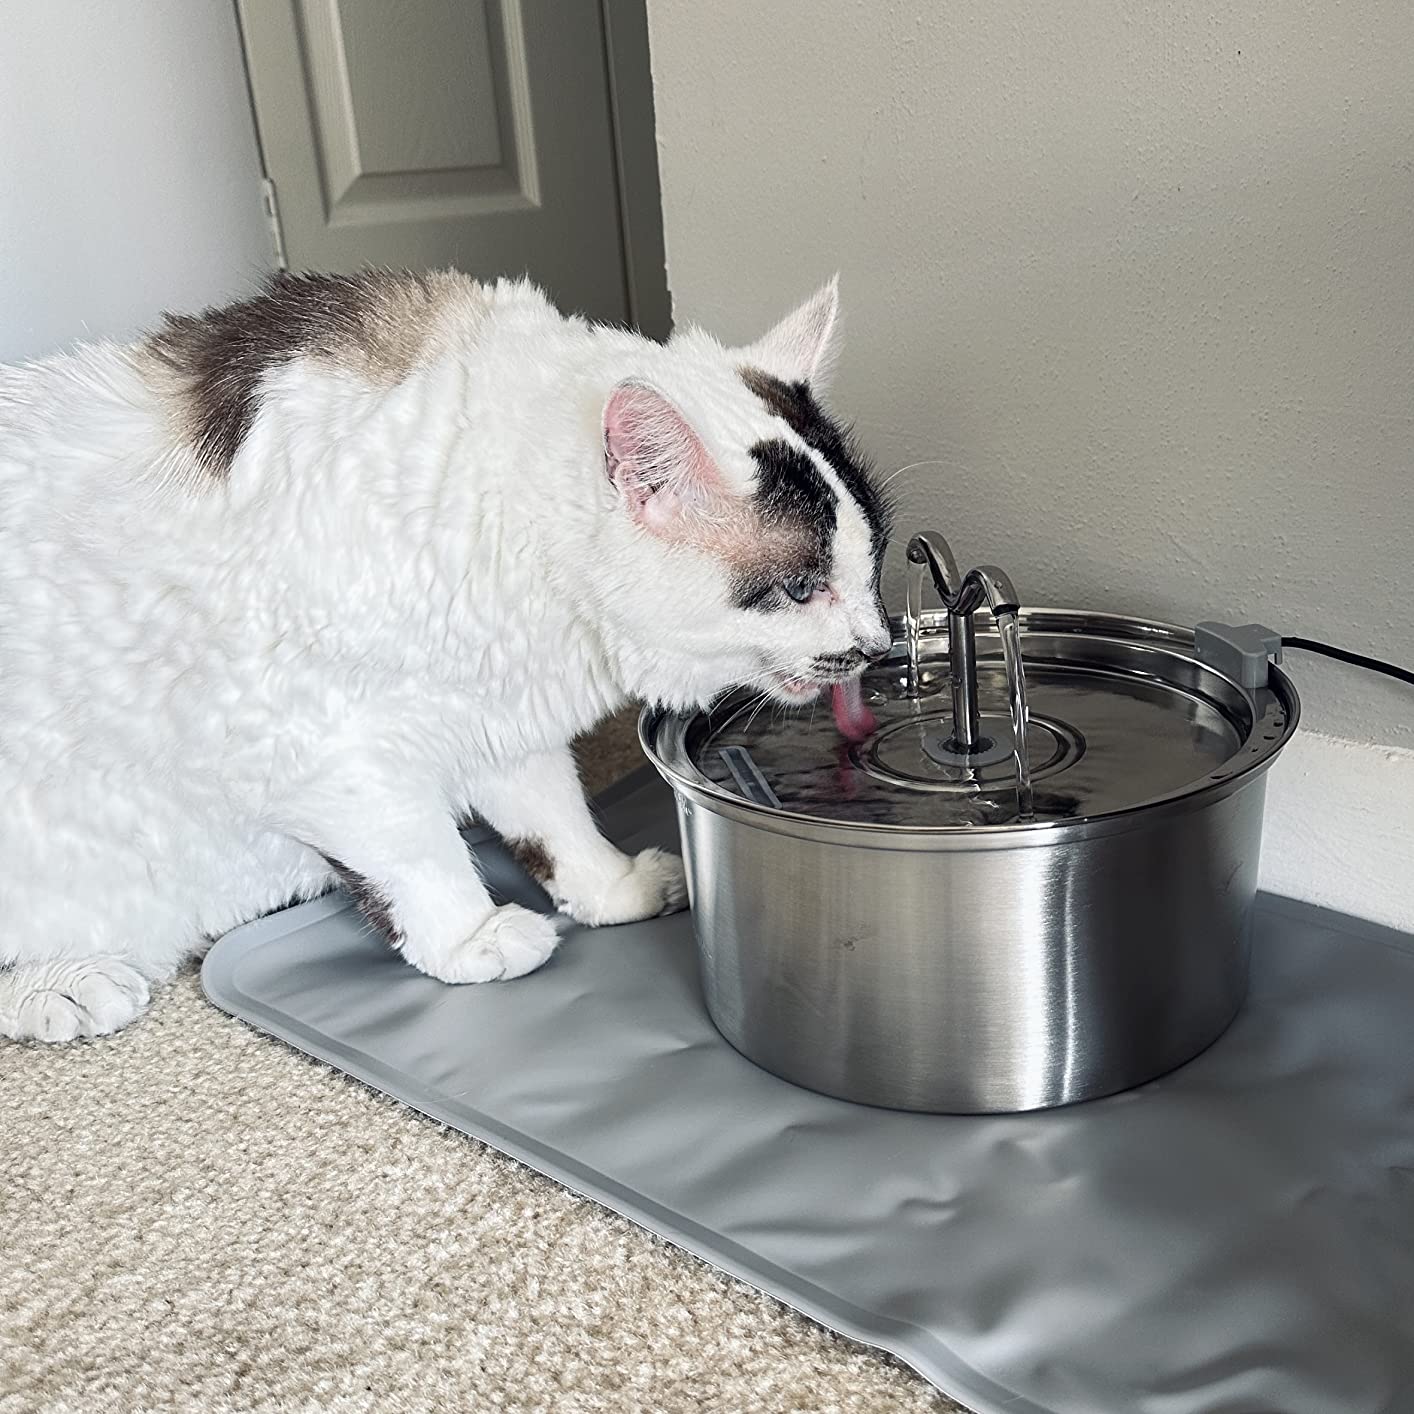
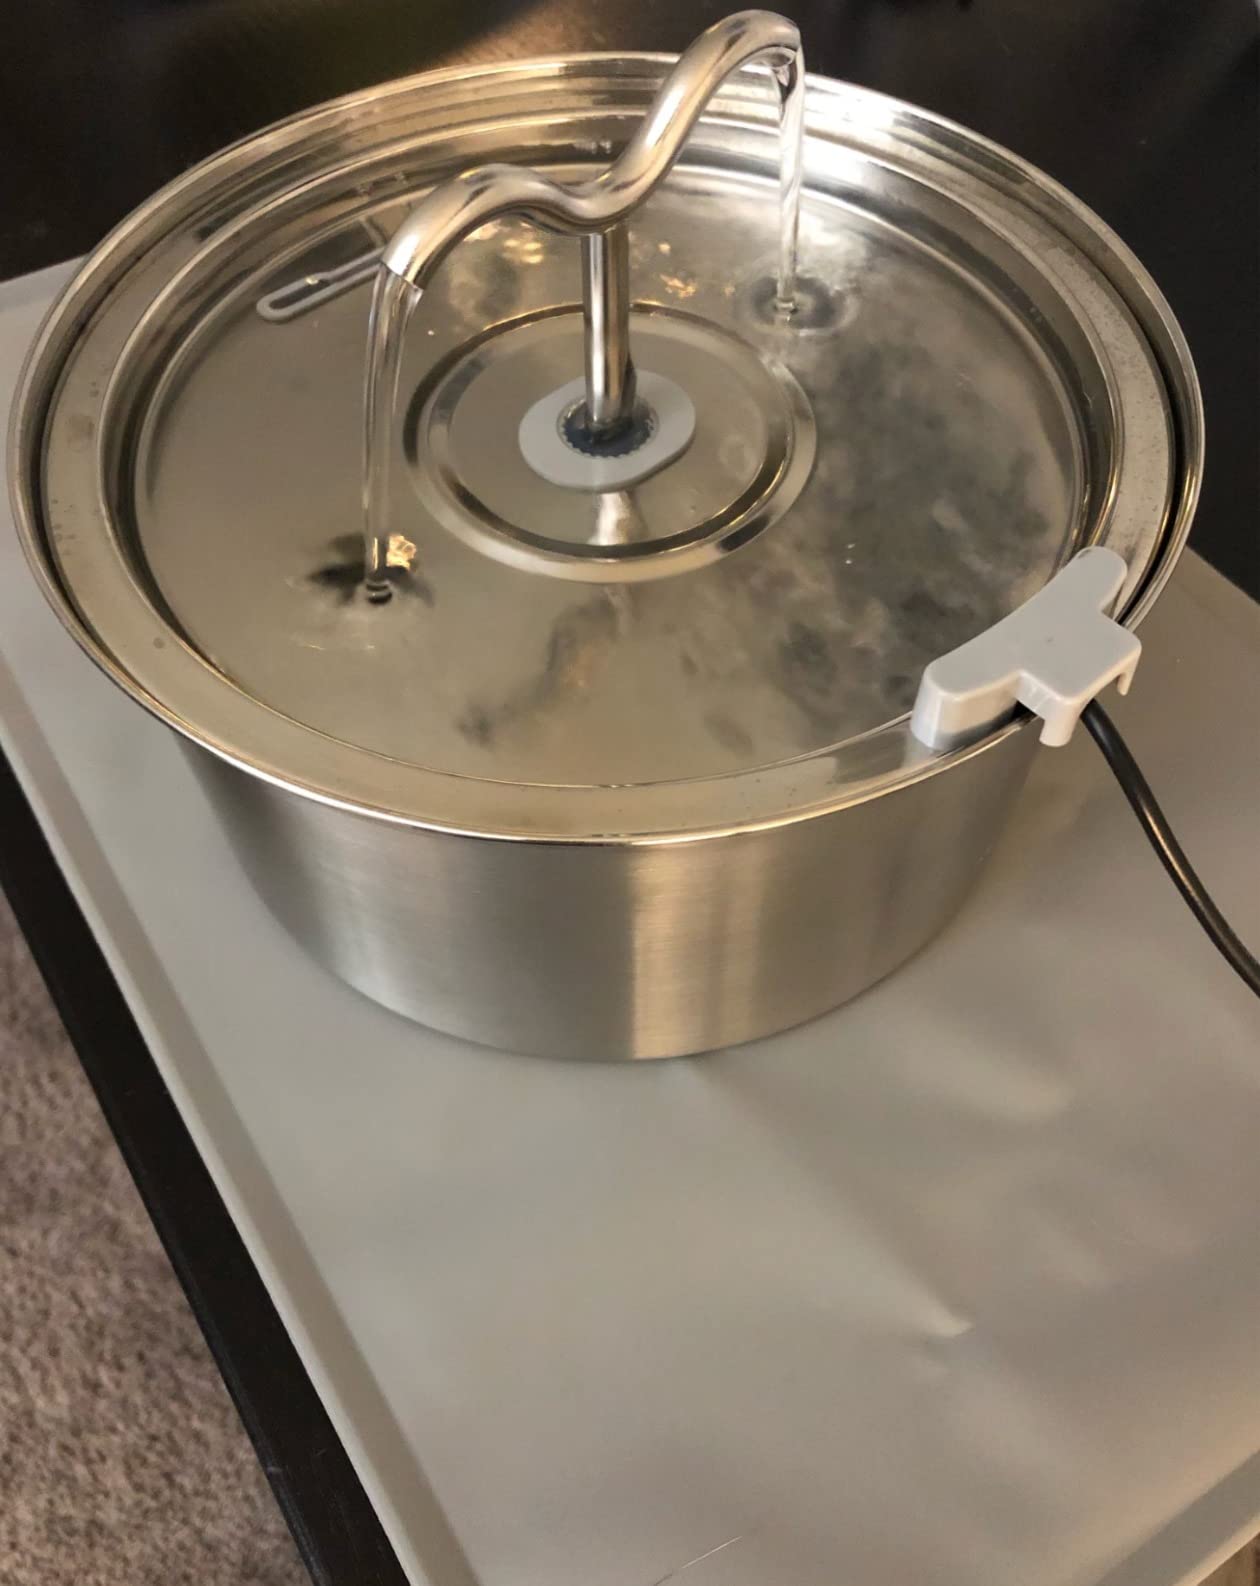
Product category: items_bowl
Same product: yes